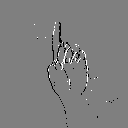
ASL letter: d